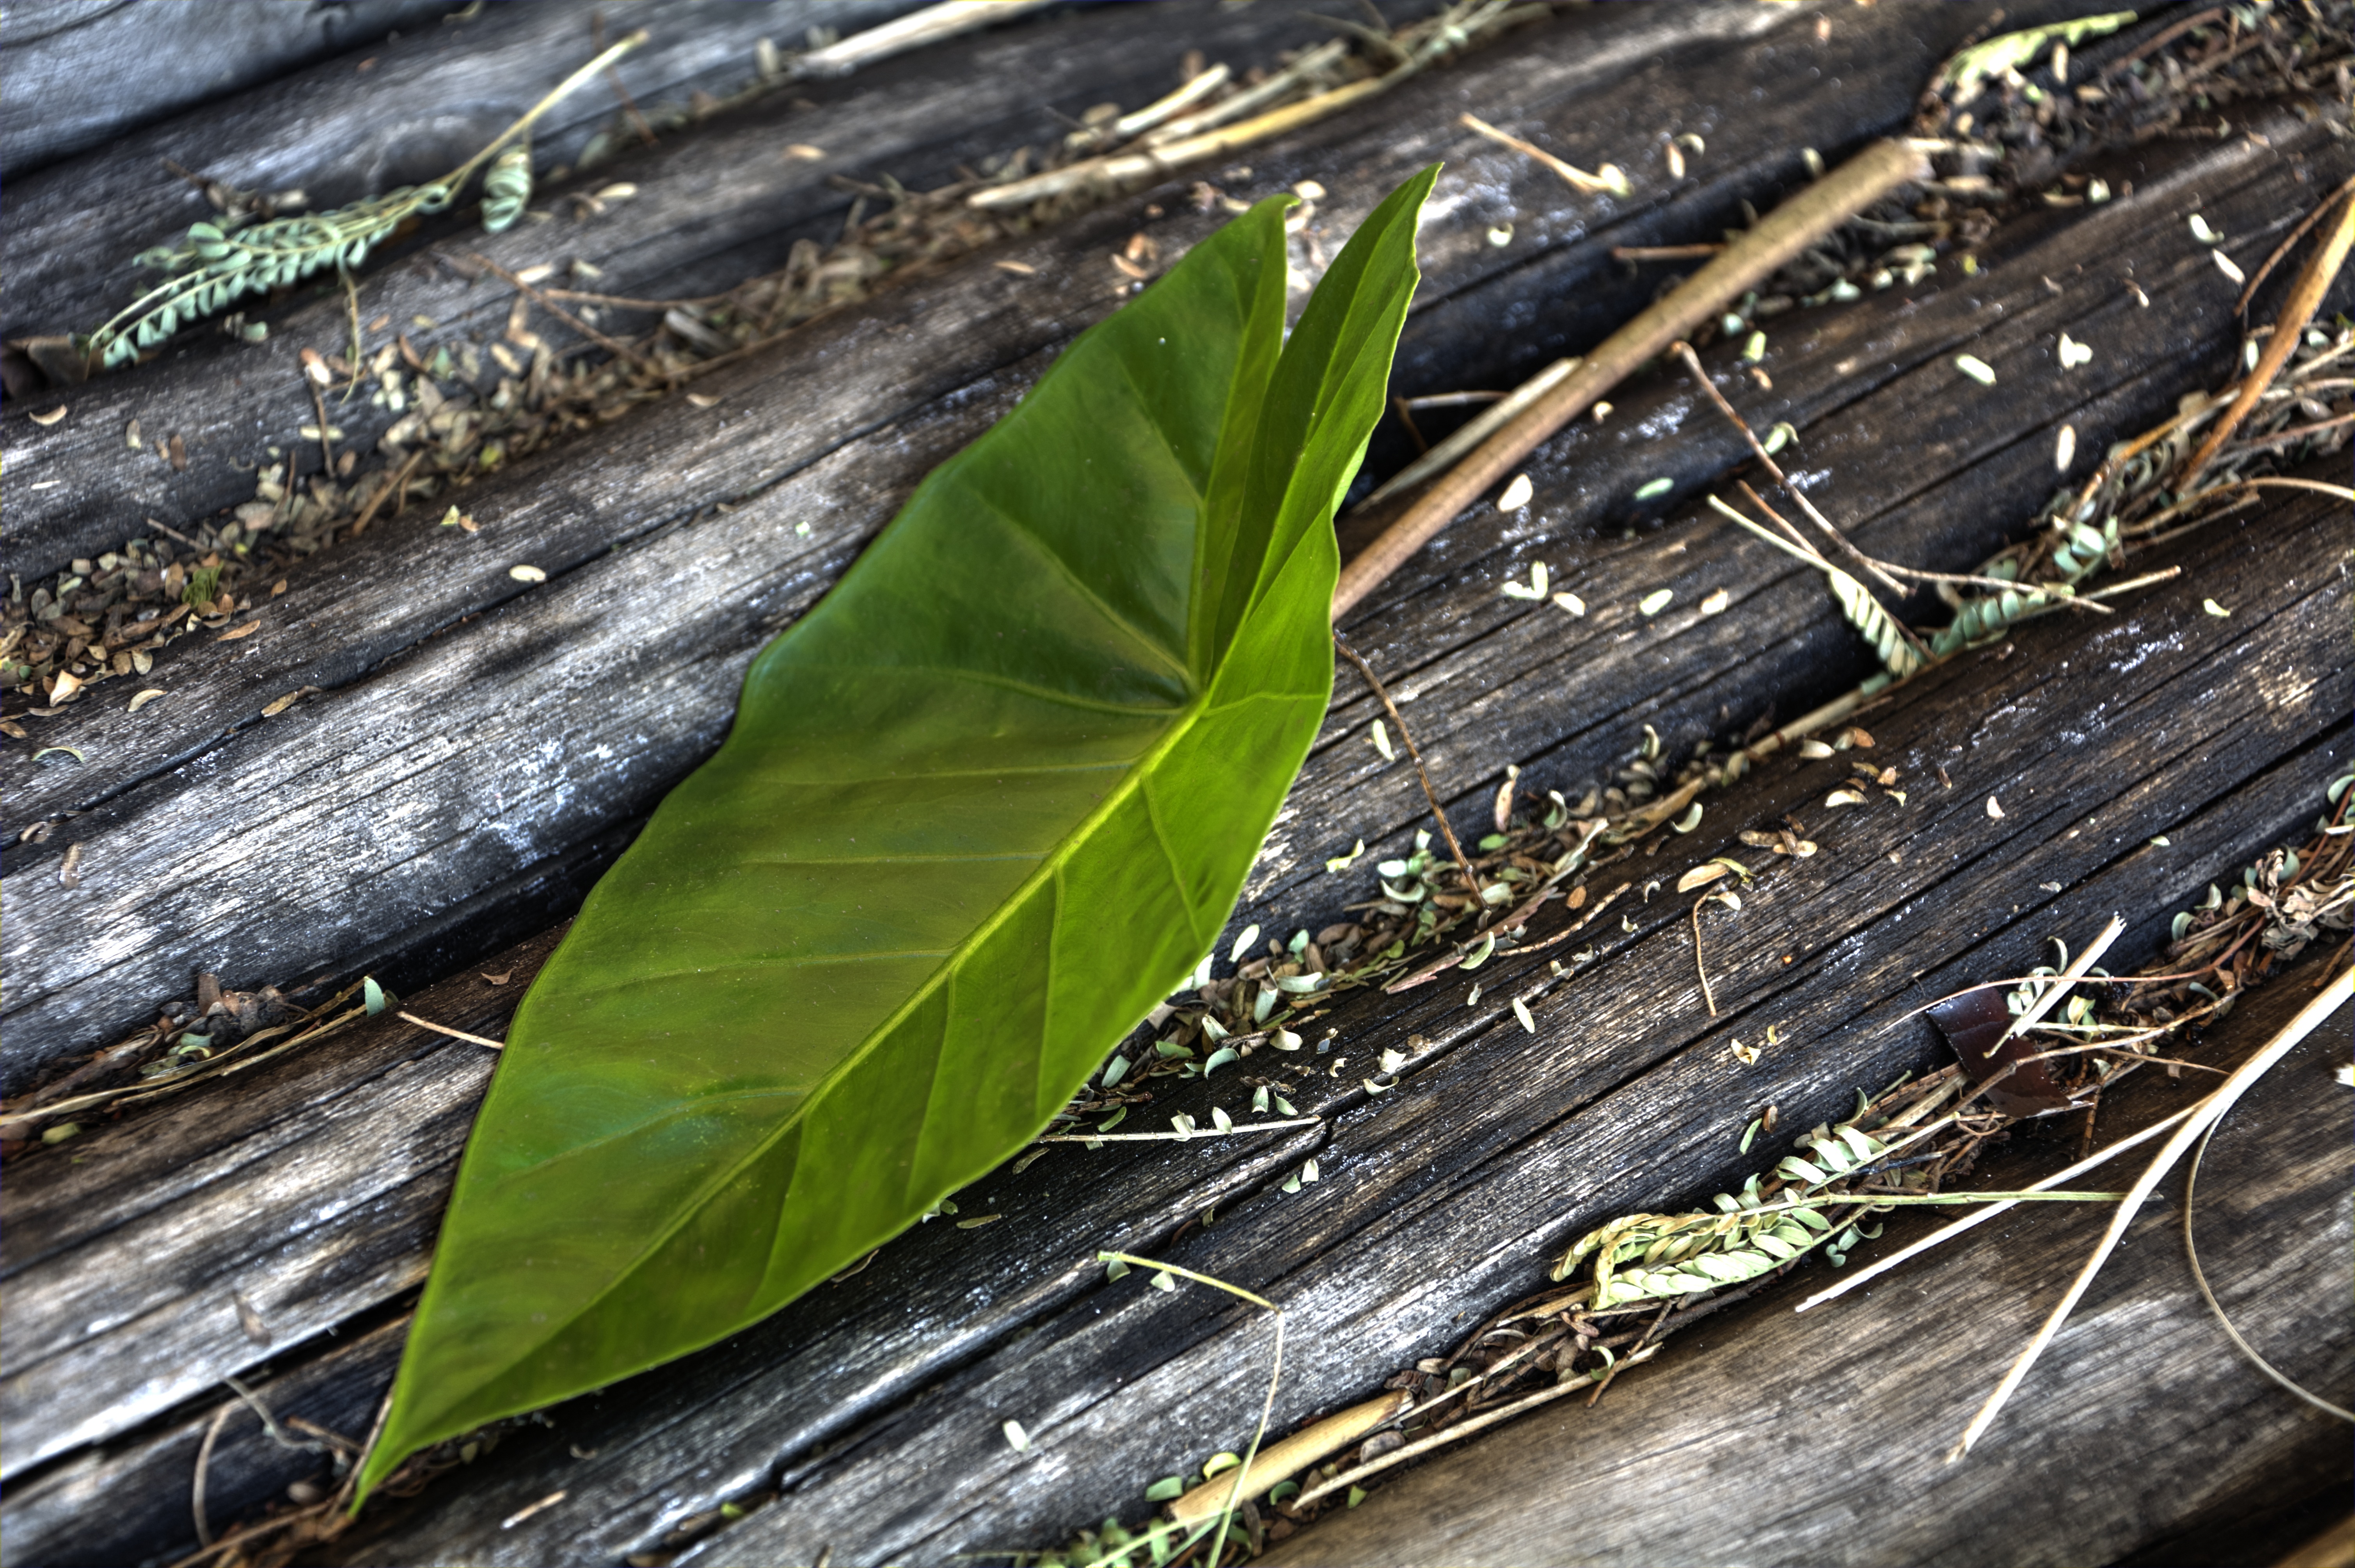
tree, nature, branch, plant, leaf, flower, trunk, green, produce, botany, garden, flora, fauna, macro photography, flowering plant, plant stem, land plant